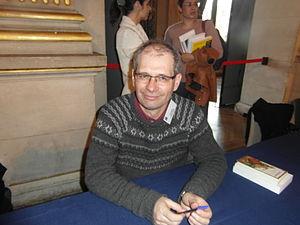
Driss Ksikes, né à Casablanca en 1968, est un journaliste et écrivain marocain.